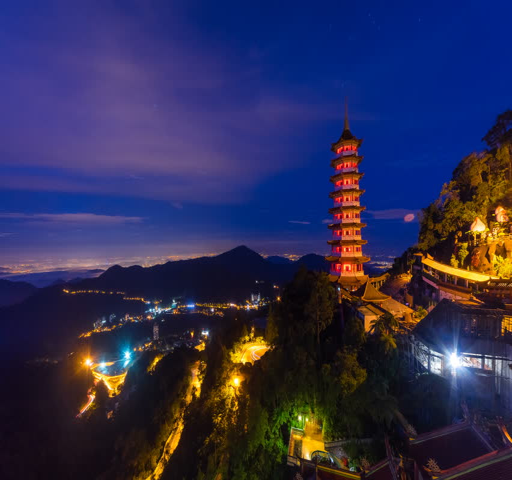
high angle time lapse view during sunrise , feet above sea level and one of the main tourist attractions .